Museum of the Black History in Porto Alegre

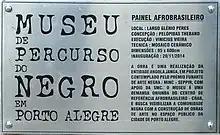
Sign of one of the works of the Black History Museum in Porto Alegre.

The Museum of the Black History in Porto Alegre, sometimes called the Black History Museum, is an open-air museum in the Brazilian city of Porto Alegre, dedicated to giving more visibility to the black community and rescuing the memory of its presence in the city.